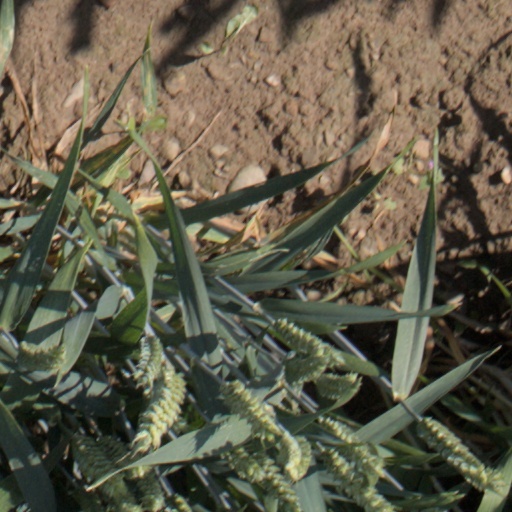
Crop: wheat